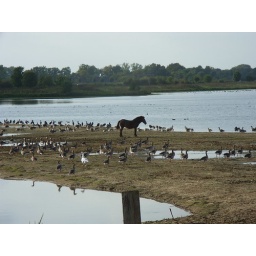
Krayenbergse plassen. Really like this pony standing still in all the noise and movement of the birds (Mostly Goose)